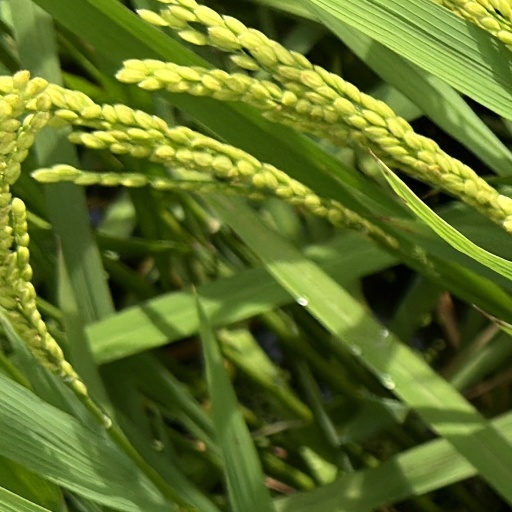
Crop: rice